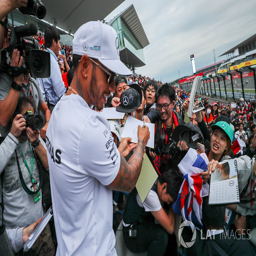
award winner , signs autographs for the fans